Gabriel-Jacques de Salignac de La Motte, marquis de Fénelon

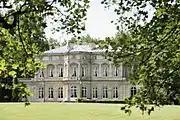
Château de La Motte-Fénelon

Vicomte de Saint-Julien also served Louis XV of France as Ambassador to the Netherlands at The Hague from 1724, before being posted to London in 1741.